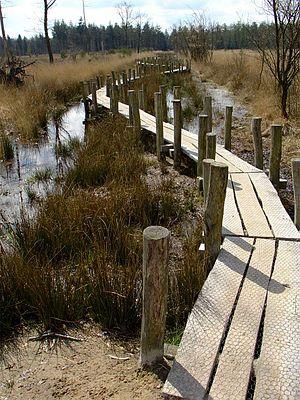
Le parc national Dwingelderveld est un parc situé entre Dwingeloo et Ruinen, dans la province néerlandaise de Drenthe.